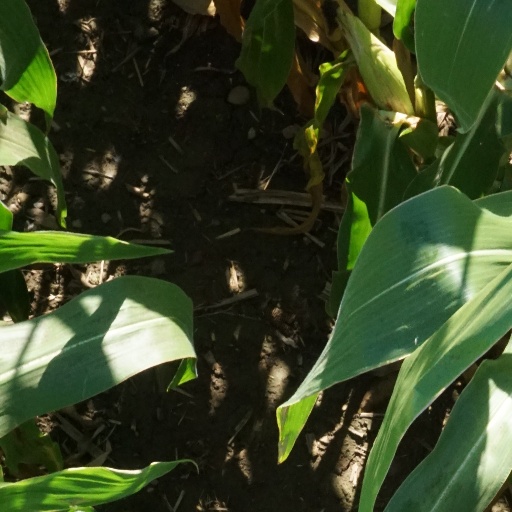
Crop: maize; corn